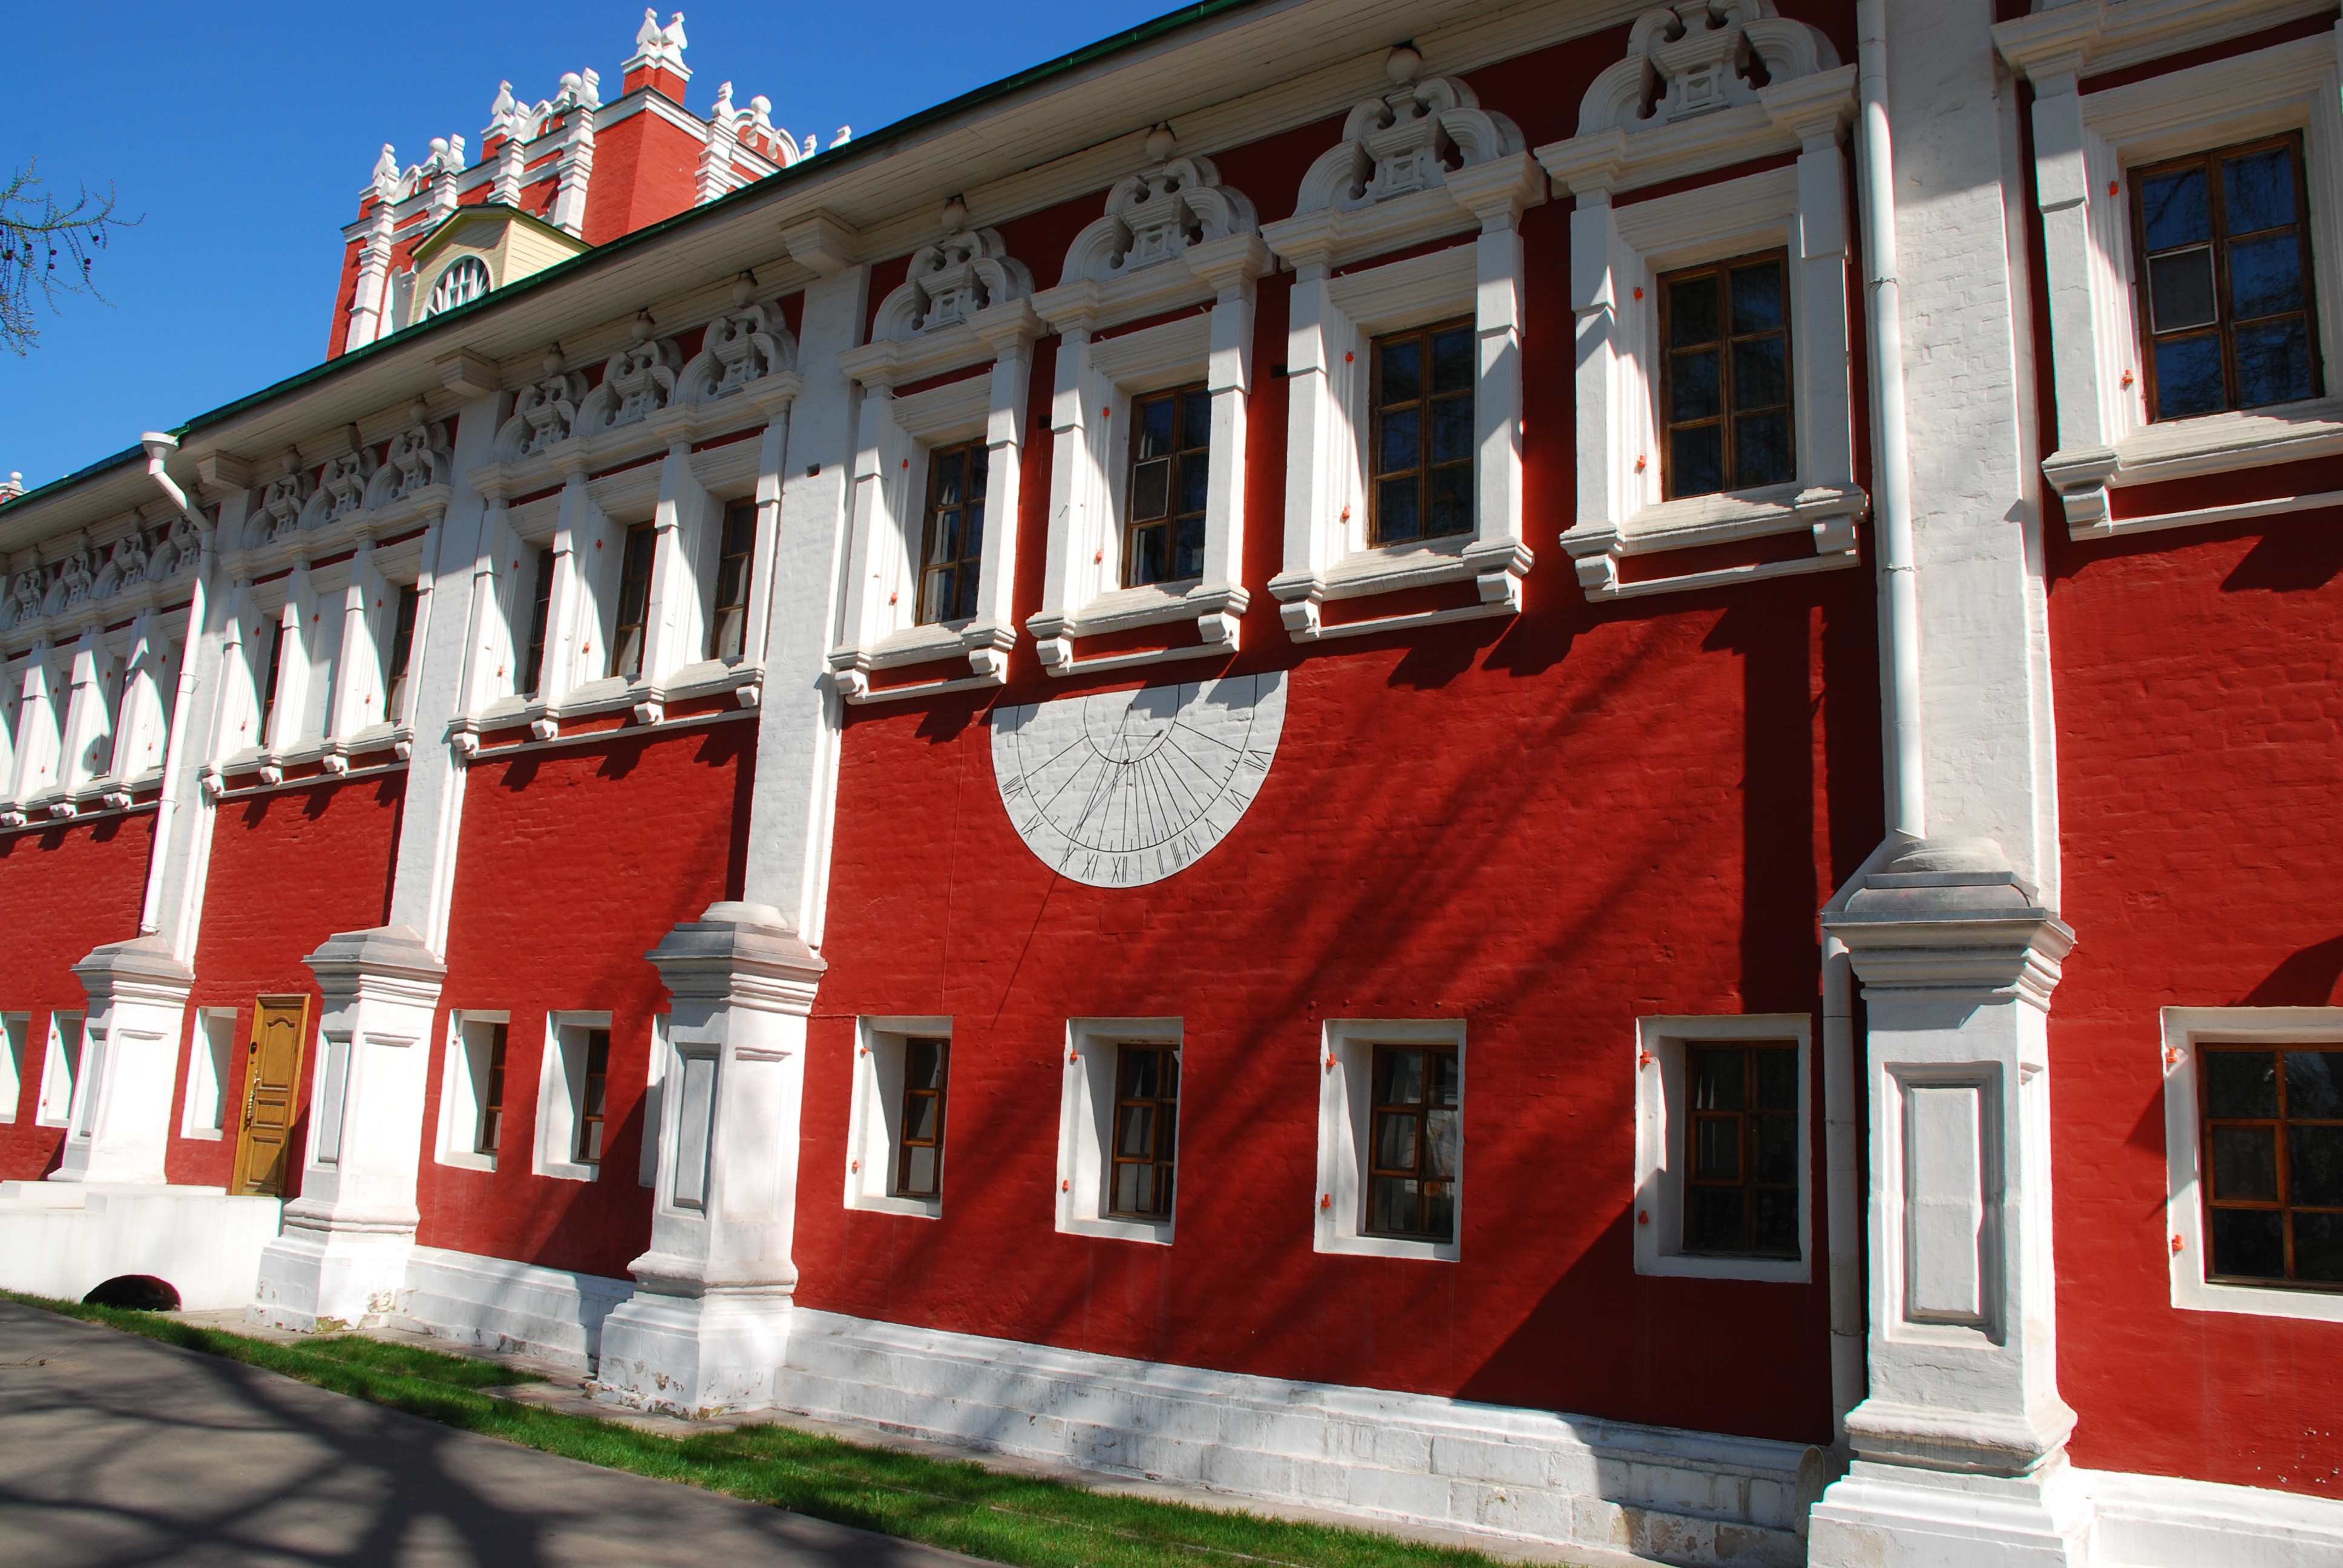
architecture, building, palace, landmark, facade, nikon, moscow, orthodox, russia, d80, moskau, nikond80, moscou, concordians, convent, novodevichy, novodevichyconvent